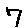
Label: 7